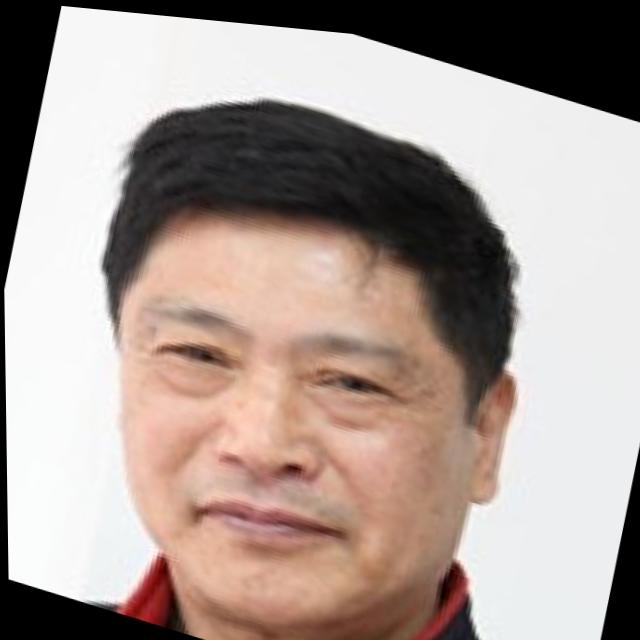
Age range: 45-64